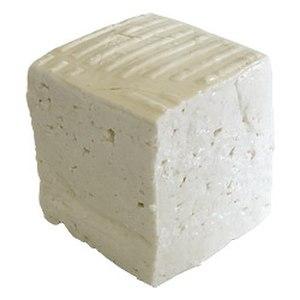
Fromage de chevre roumain